Montag aus Licht

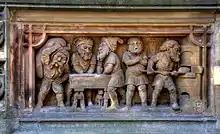
Detail of the "Heinzelmännchen" Fountain, Cologne

Heinzelmännchen are dwarf-like figures from an old Cologne folk tale, though this scene adopts only the humorous aspect from the legend. In this scene, Eve gives birth to a boys' choir. The three sopranos sing joyfully and very rapidly as the statue gives birth to a boy with a lion’s head, twins with swallows’ heads and wings, and so on.